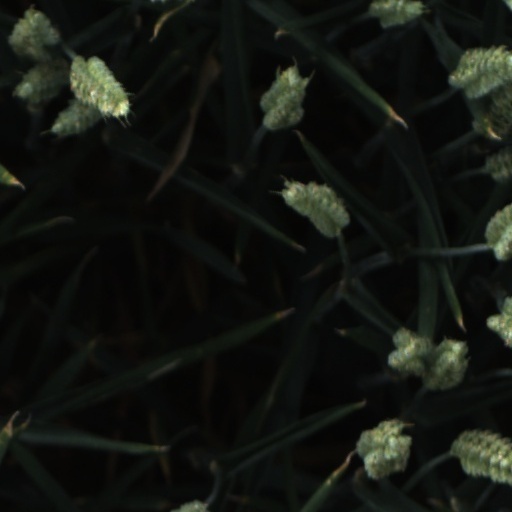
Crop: wheat